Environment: lab
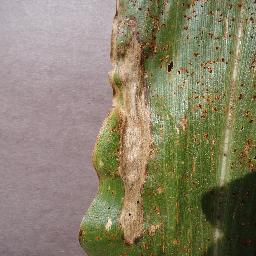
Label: northern_corn_leaf_blight